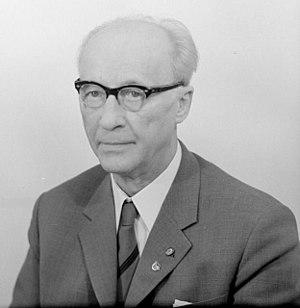
Johannes Dieckmann, né le 19 janvier 1893 à Fischerhude et décédé le 22 février 1969 à Berlin-Est, est un journaliste et homme politique allemand.